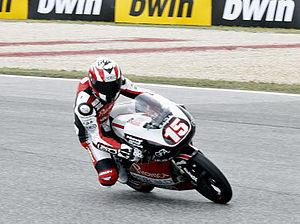
Simone Grotzkyj Giorgi est un pilote de vitesse de moto italien.